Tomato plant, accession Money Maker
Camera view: horizontal (90 deg, fisheye); turntable rotation: 30 degrees
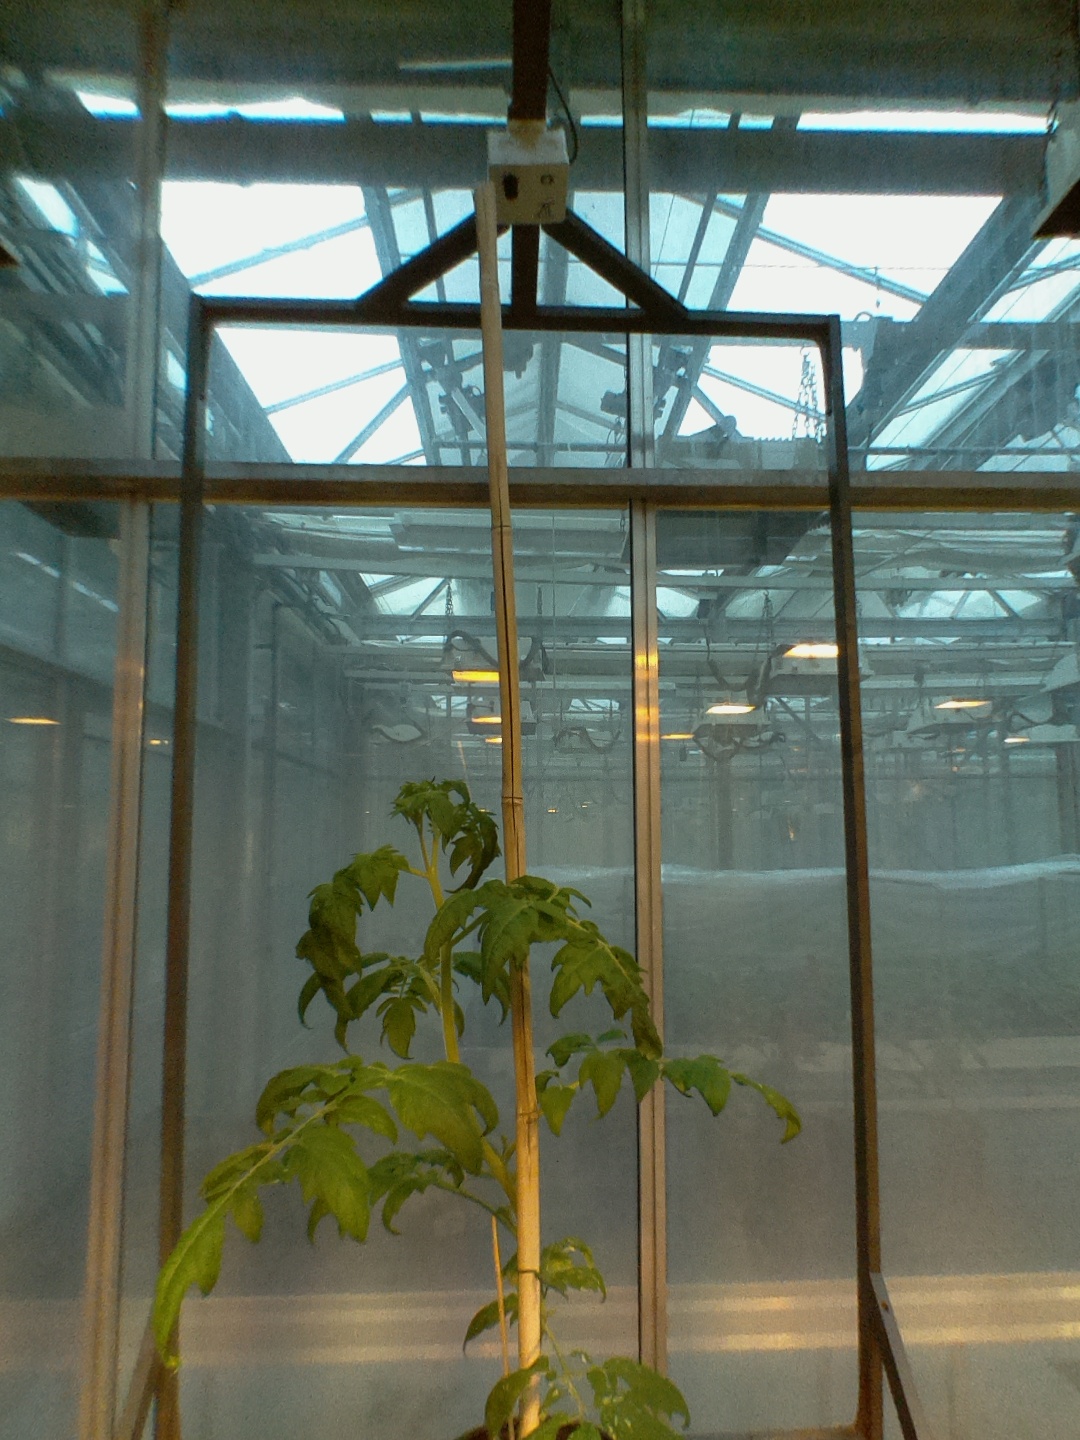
BBCH growth stage 20: First Side shoot start formed